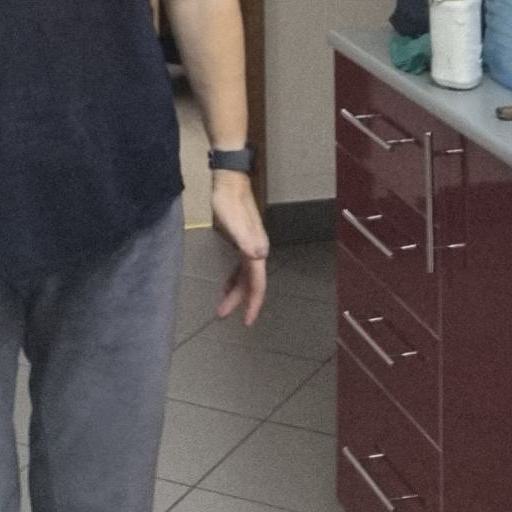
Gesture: no_gesture